Charge amplifier

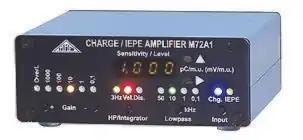
Charge amplifier for piezoelectric sensors

Practical charge amplifiers usually include additional stages like voltage amplifiers, transducer sensitivity adjustment, high and low pass filters, integrators and level monitoring circuits.